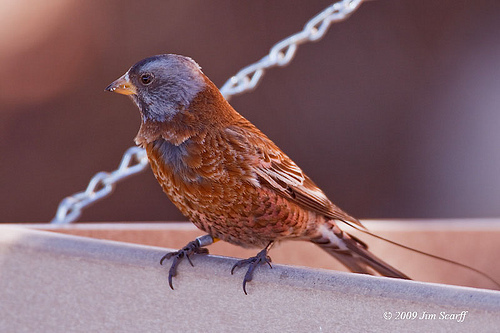
the reddish colored bird has a gray rounded head, dark eyes, and a short orange beak.
this is a brown bird with a gray head and an orange beak.
a medium sized bird with brown wings, and a small bill that curves downwardsthe bird has a white head with a black nape, the bill is is short and pointed, with brown and whitr covering the rest of its body.
a small sized bird that has rich brown colors and a short bill
this bird has wings that are brown and has a blue headthe bird has a wide and short beak and curved talons.
this bird is brown with grey and has a very short beak.
this bird has wings that are brown and has a black face
this bird is brown with blue and has a very short beak.
Species: Gray Crowned Rosy Finch